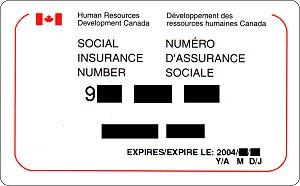
Un numéro d'assurance sociale est un numéro émis par le gouvernement du Canada pour gérer l'accès des ayants droit aux différents programmes gouvernementaux. Il est aussi utilisé par le fisc dans le cadre des déclarations d'impôts et il constitue une preuve de statut et du droit de travailler au Canada.